Two Gates of Sleep

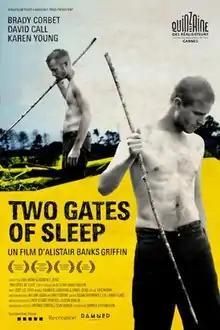
Film poster

Two Gates of Sleep is a 2010 American drama film written and directed by Alistair Banks Griffin and starring Brady Corbet, David Call and Karen Young.